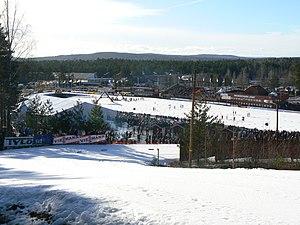
Les Jeux du ski de Suède sont des compétitions annuelles de ski organisées depuis 1947. Si leur première édition fur organisée à Sundsvall, ils se tiennent la plupart du temps à Falun, autour des tremplins de Lugnet.